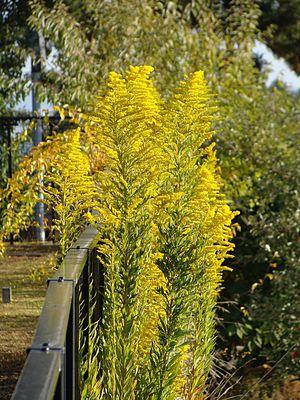
La Verge d'or du Canada, également appelé Gerbe-d'or ou Solidage du Canada, est une plante vivace à fleurs du genre des solidages et de la famille des astéracées. L'espèce est originaire d'Amérique du Nord et se rencontre dans la plupart des États américains et provinces canadiennes.